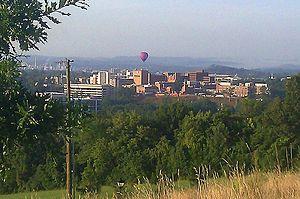
Kingsport est une ville des comtés de Sullivan et de Hawkins au Tennessee, aux États-Unis.